Pigeon Key

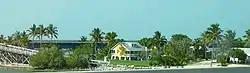
Partial view of Pigeon Key from the new Seven Mile Bridge. The old bridge crossing the island and exit ramp can be seen.

Pigeon Key is a small island containing the historic district of Pigeon Key, Florida. The island is home to 8 buildings on the National Register of Historic Places, some of which remain from its earliest incarnation as a work camp for the Florida East Coast Railway. Today these buildings serve a variety of purposes, ranging from housing for educational groups to administrative offices for the non-profit Pigeon Key Foundation. The former Assistant Bridge Tender's House has been converted into a small museum featuring artifacts and images from Pigeon Key's colorful past. It is located off the old Seven Mile Bridge, at approximately mile marker 45, west of Knight's Key, (city of Marathon in the middle Florida Keys) and just east of Moser Channel, which is the deepest section of the span.